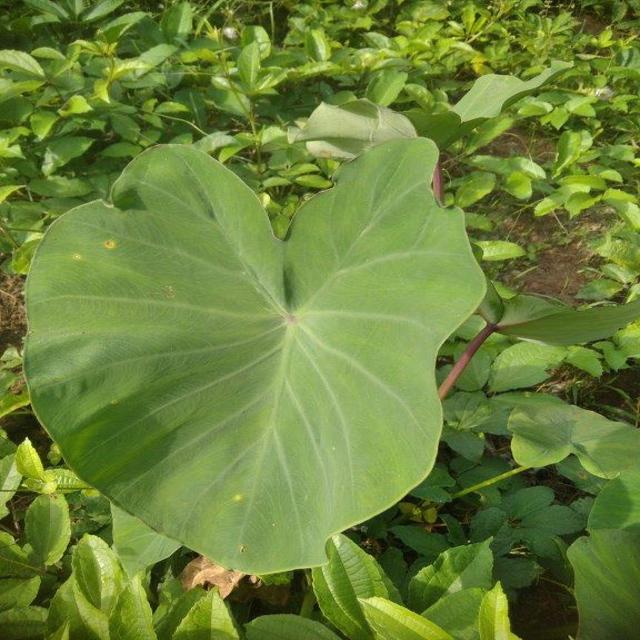
Label: Healthy